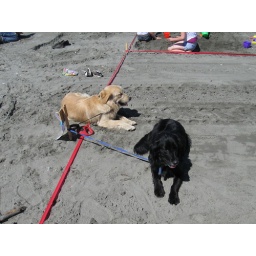
Ocean Shores Sand castle building festival 2008. Happens in Late July